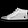
Label: Sneaker